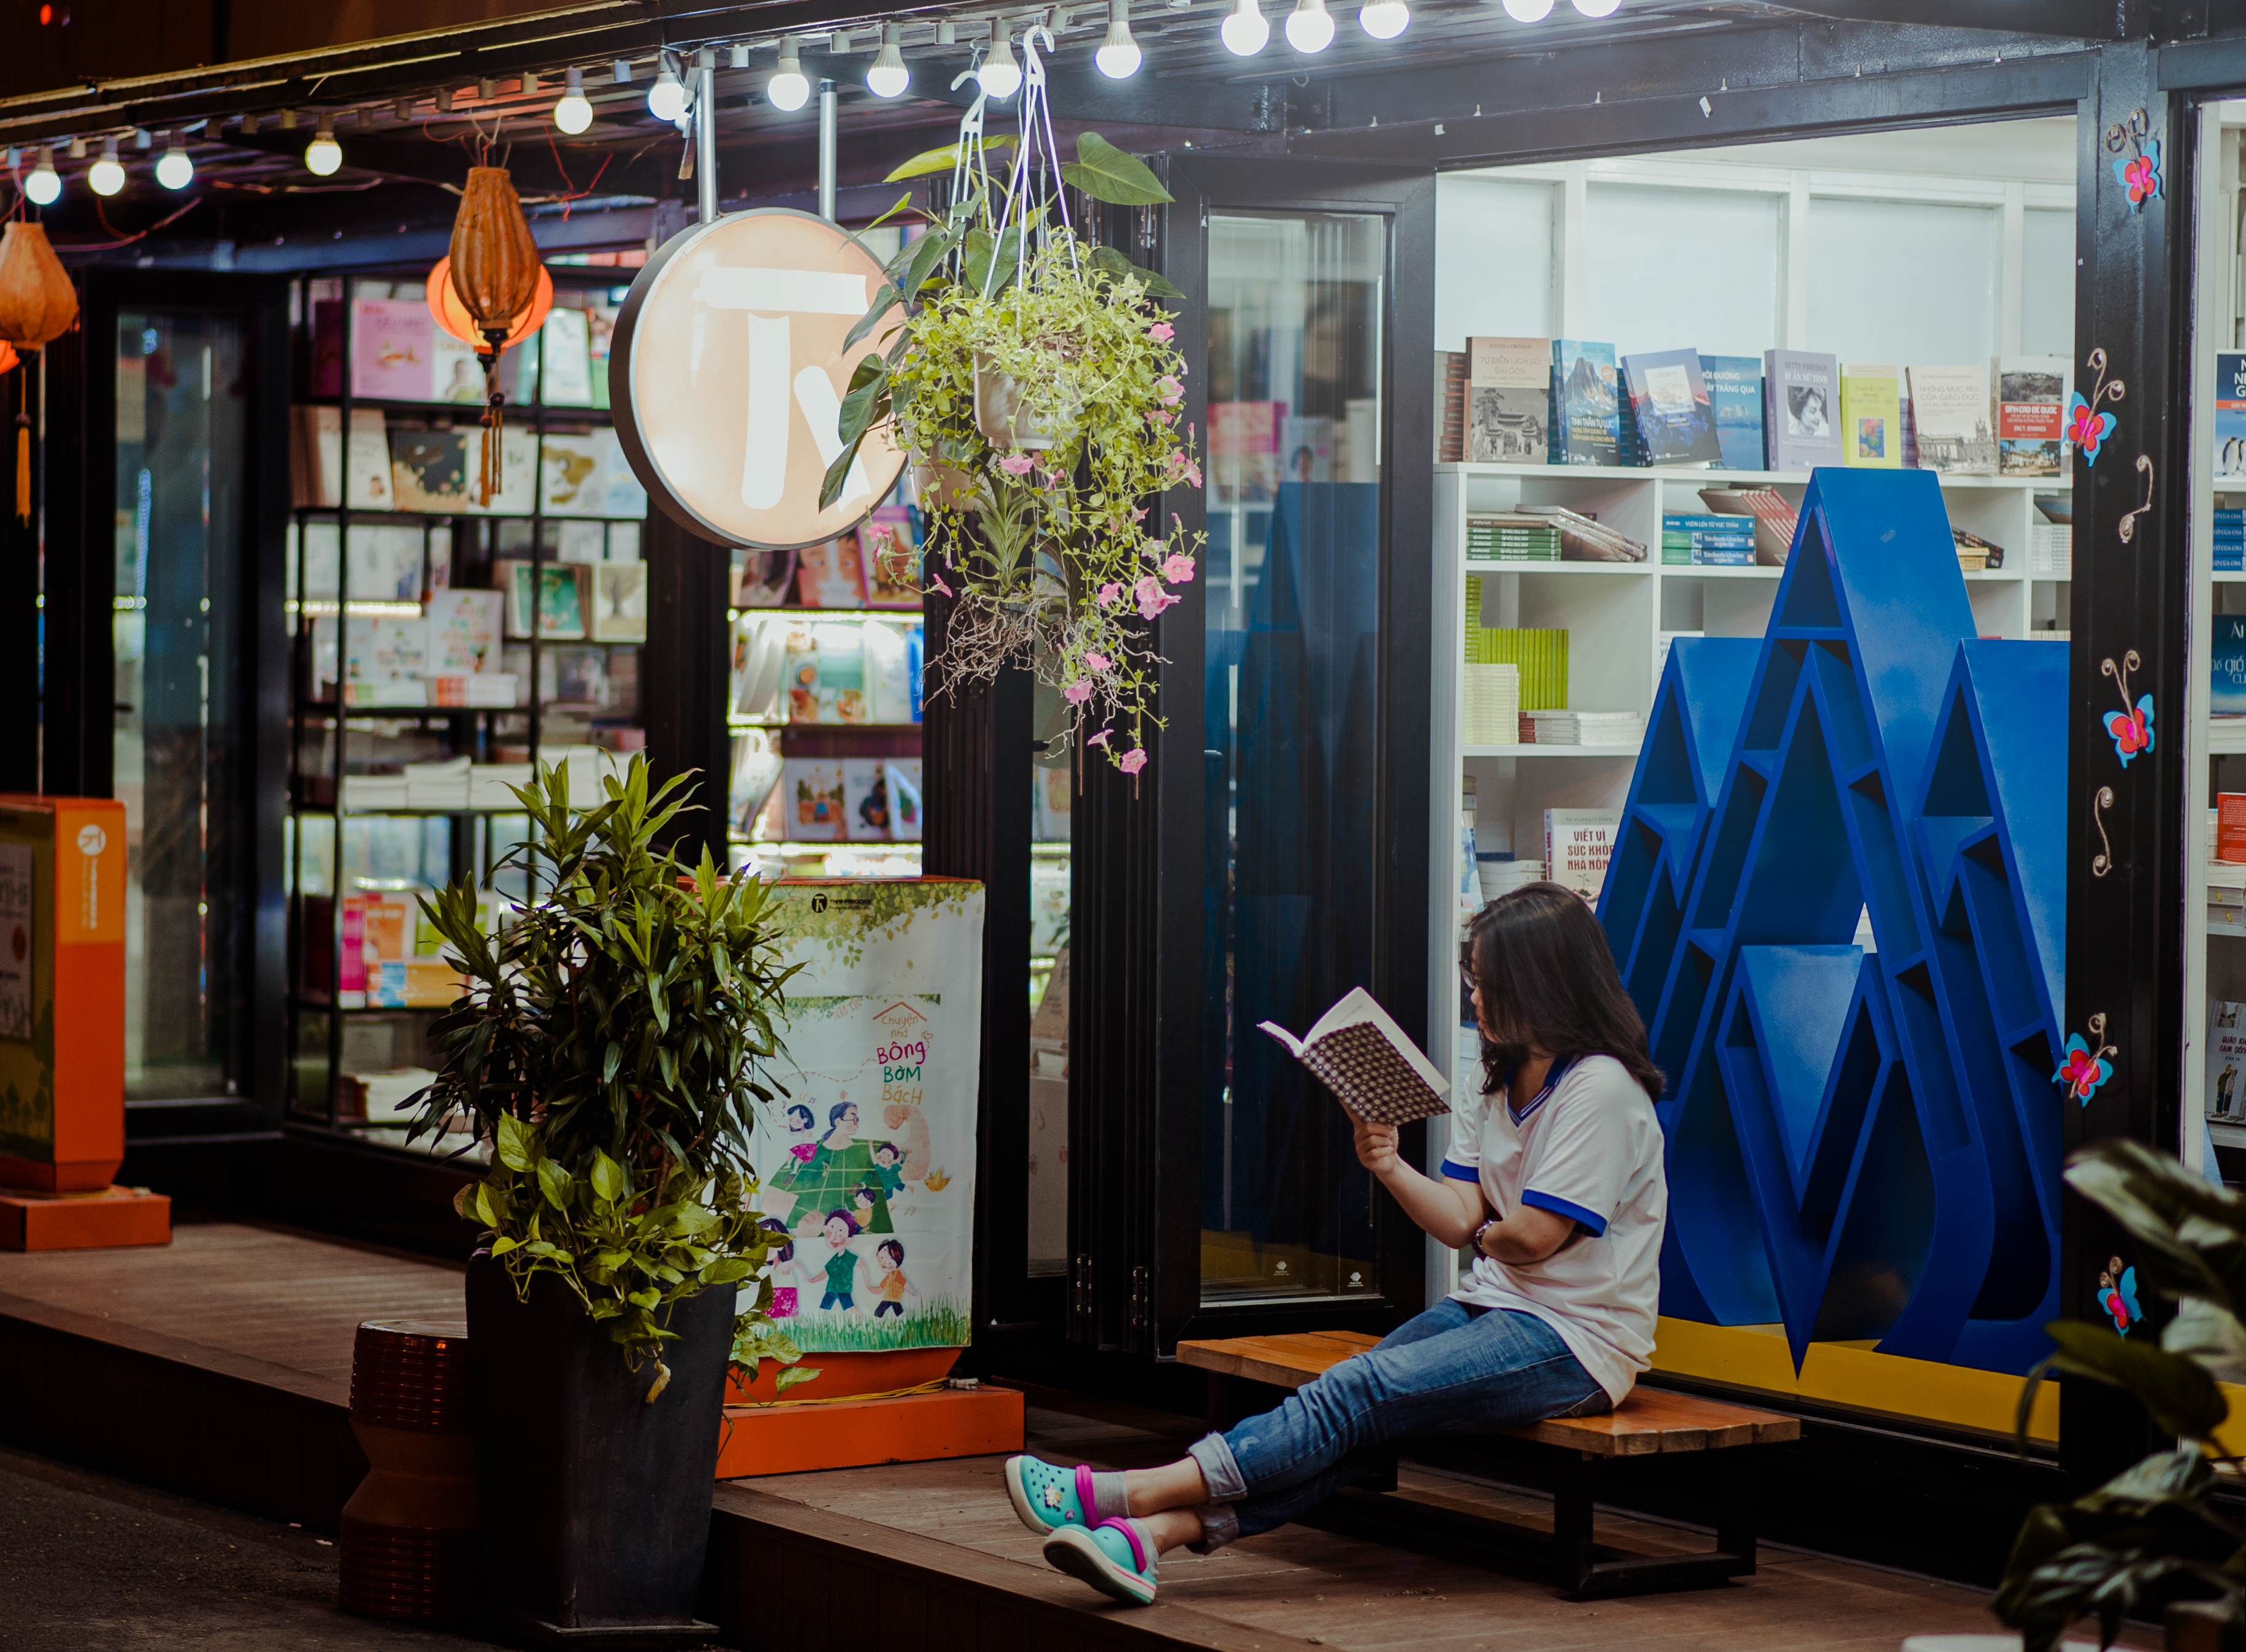
alone, bookstore, boutique, chair, market, person, reading, seat, shelves, shop, shopping, store, window, street, interior design